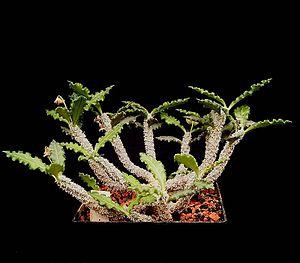
Euphorbia ambovombensis est une espèce de plantes de la famille des Euphorbiaceae, endémique de Madagascar, menacée par la réduction de son habitat et classée « vulnérable » par l'Union internationale pour la conservation de la nature.
La liste des espèces du genre Euphorbia comprend plus de 2000 noms d'espèces acceptées, ce qui fait de ce genre de loin le plus important de la famille des Euphorbiaceae, devant le genre Croton et le place au quatrième rang des plus grands genres d'Angiospermes, derrière les genres Astragalus, Bulbophyllum et Psychotria. Selon la base de données The Plant List, 5661 espèces rattachées au genre Euphorbia ont été décrites, mais seuls 2046 épithètes désignent des espèces acceptées, tandis que 3522 sont considérées comme des synonymes, et 93 comme mal appliquées.